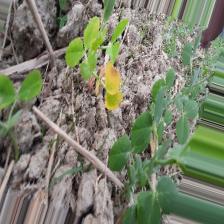
Label: Lentil Rust